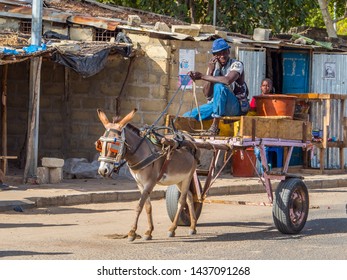
Lii ab sareetu mbaam la ab xale bu góor yor ko jàpp buum gi. Boo xoolee nag, mi ngi ci teg ab paan. Waaye boo xoolee ci ginnaawam danga fa gis ab xale bu jigéen bu toog foofu wéeru.